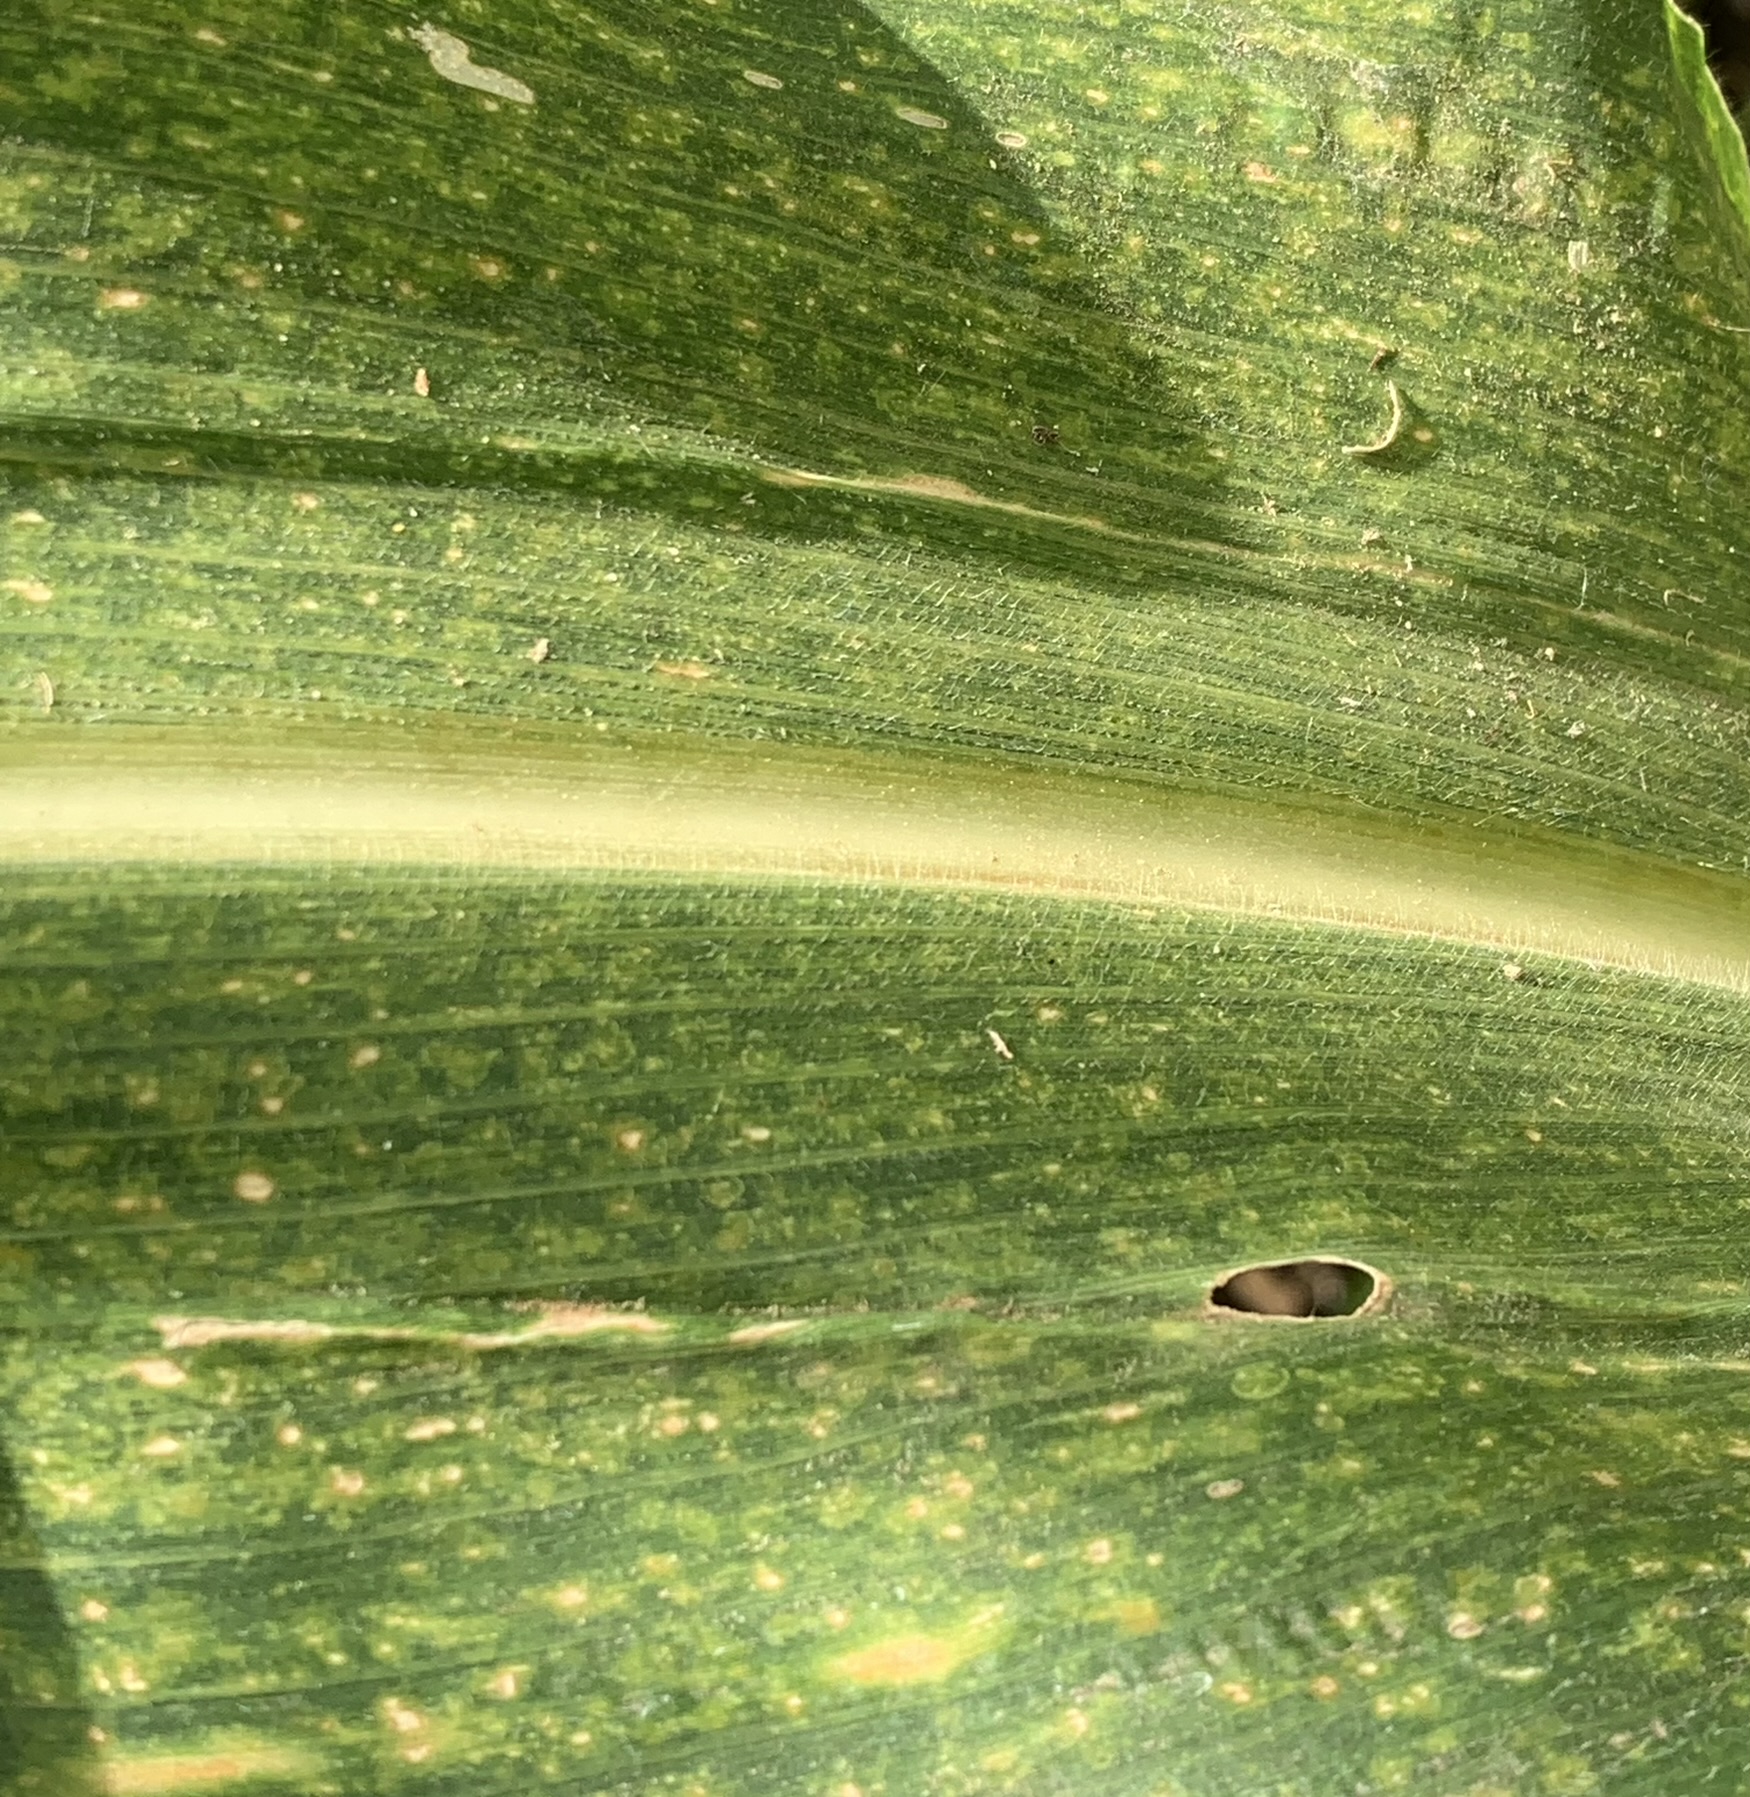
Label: MLN